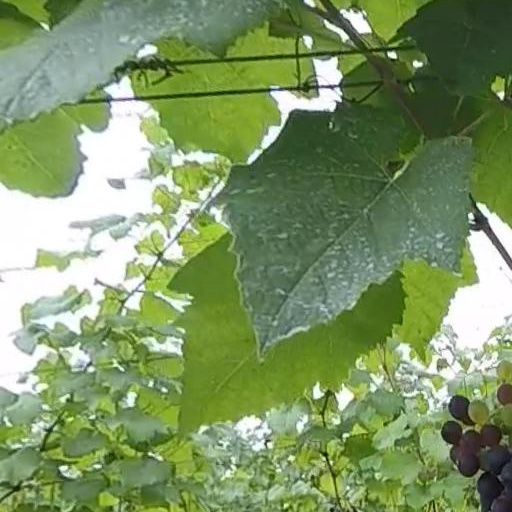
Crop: grape